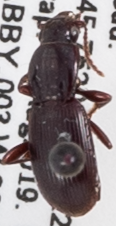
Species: Pterostichus pumilus
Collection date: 2019-08-20
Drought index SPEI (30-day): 0.188
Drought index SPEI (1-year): -2.09
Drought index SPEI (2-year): -2.09